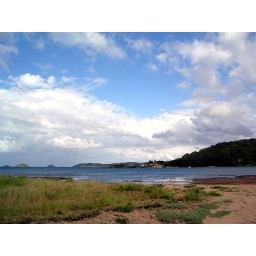
near Paimpol, France, ocean and sky seen from L'Abbaye Maritime de Beauport